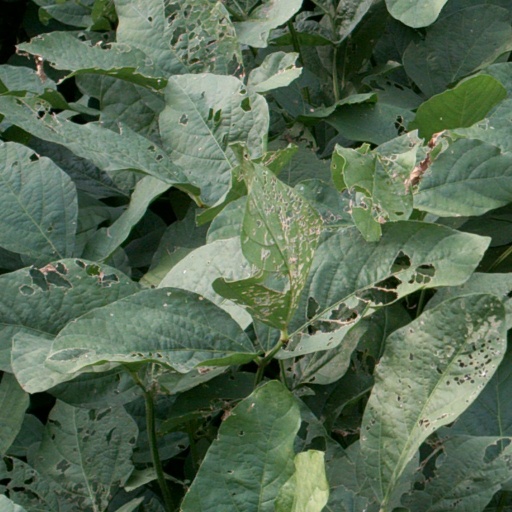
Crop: soybean